Patricia McCormick (bullfighter)

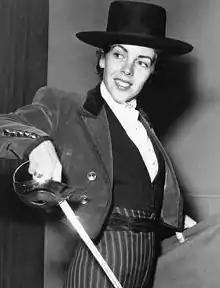
Patrica McCormick in 1954

Patricia McCormick (November 18, 1929 – March 26, 2013) was an American bullfighter. She is thought to be the first woman in North America to fight bulls professionally.